Kreishauptmannschaft

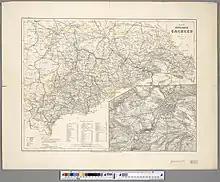
Historical map of Saxony featuring the Kreishauptmannschafts

Kreishauptmannschaft is a German historical term that may refer to a historical type of administrative division in Germany, especially in the Kingdom of Saxony.